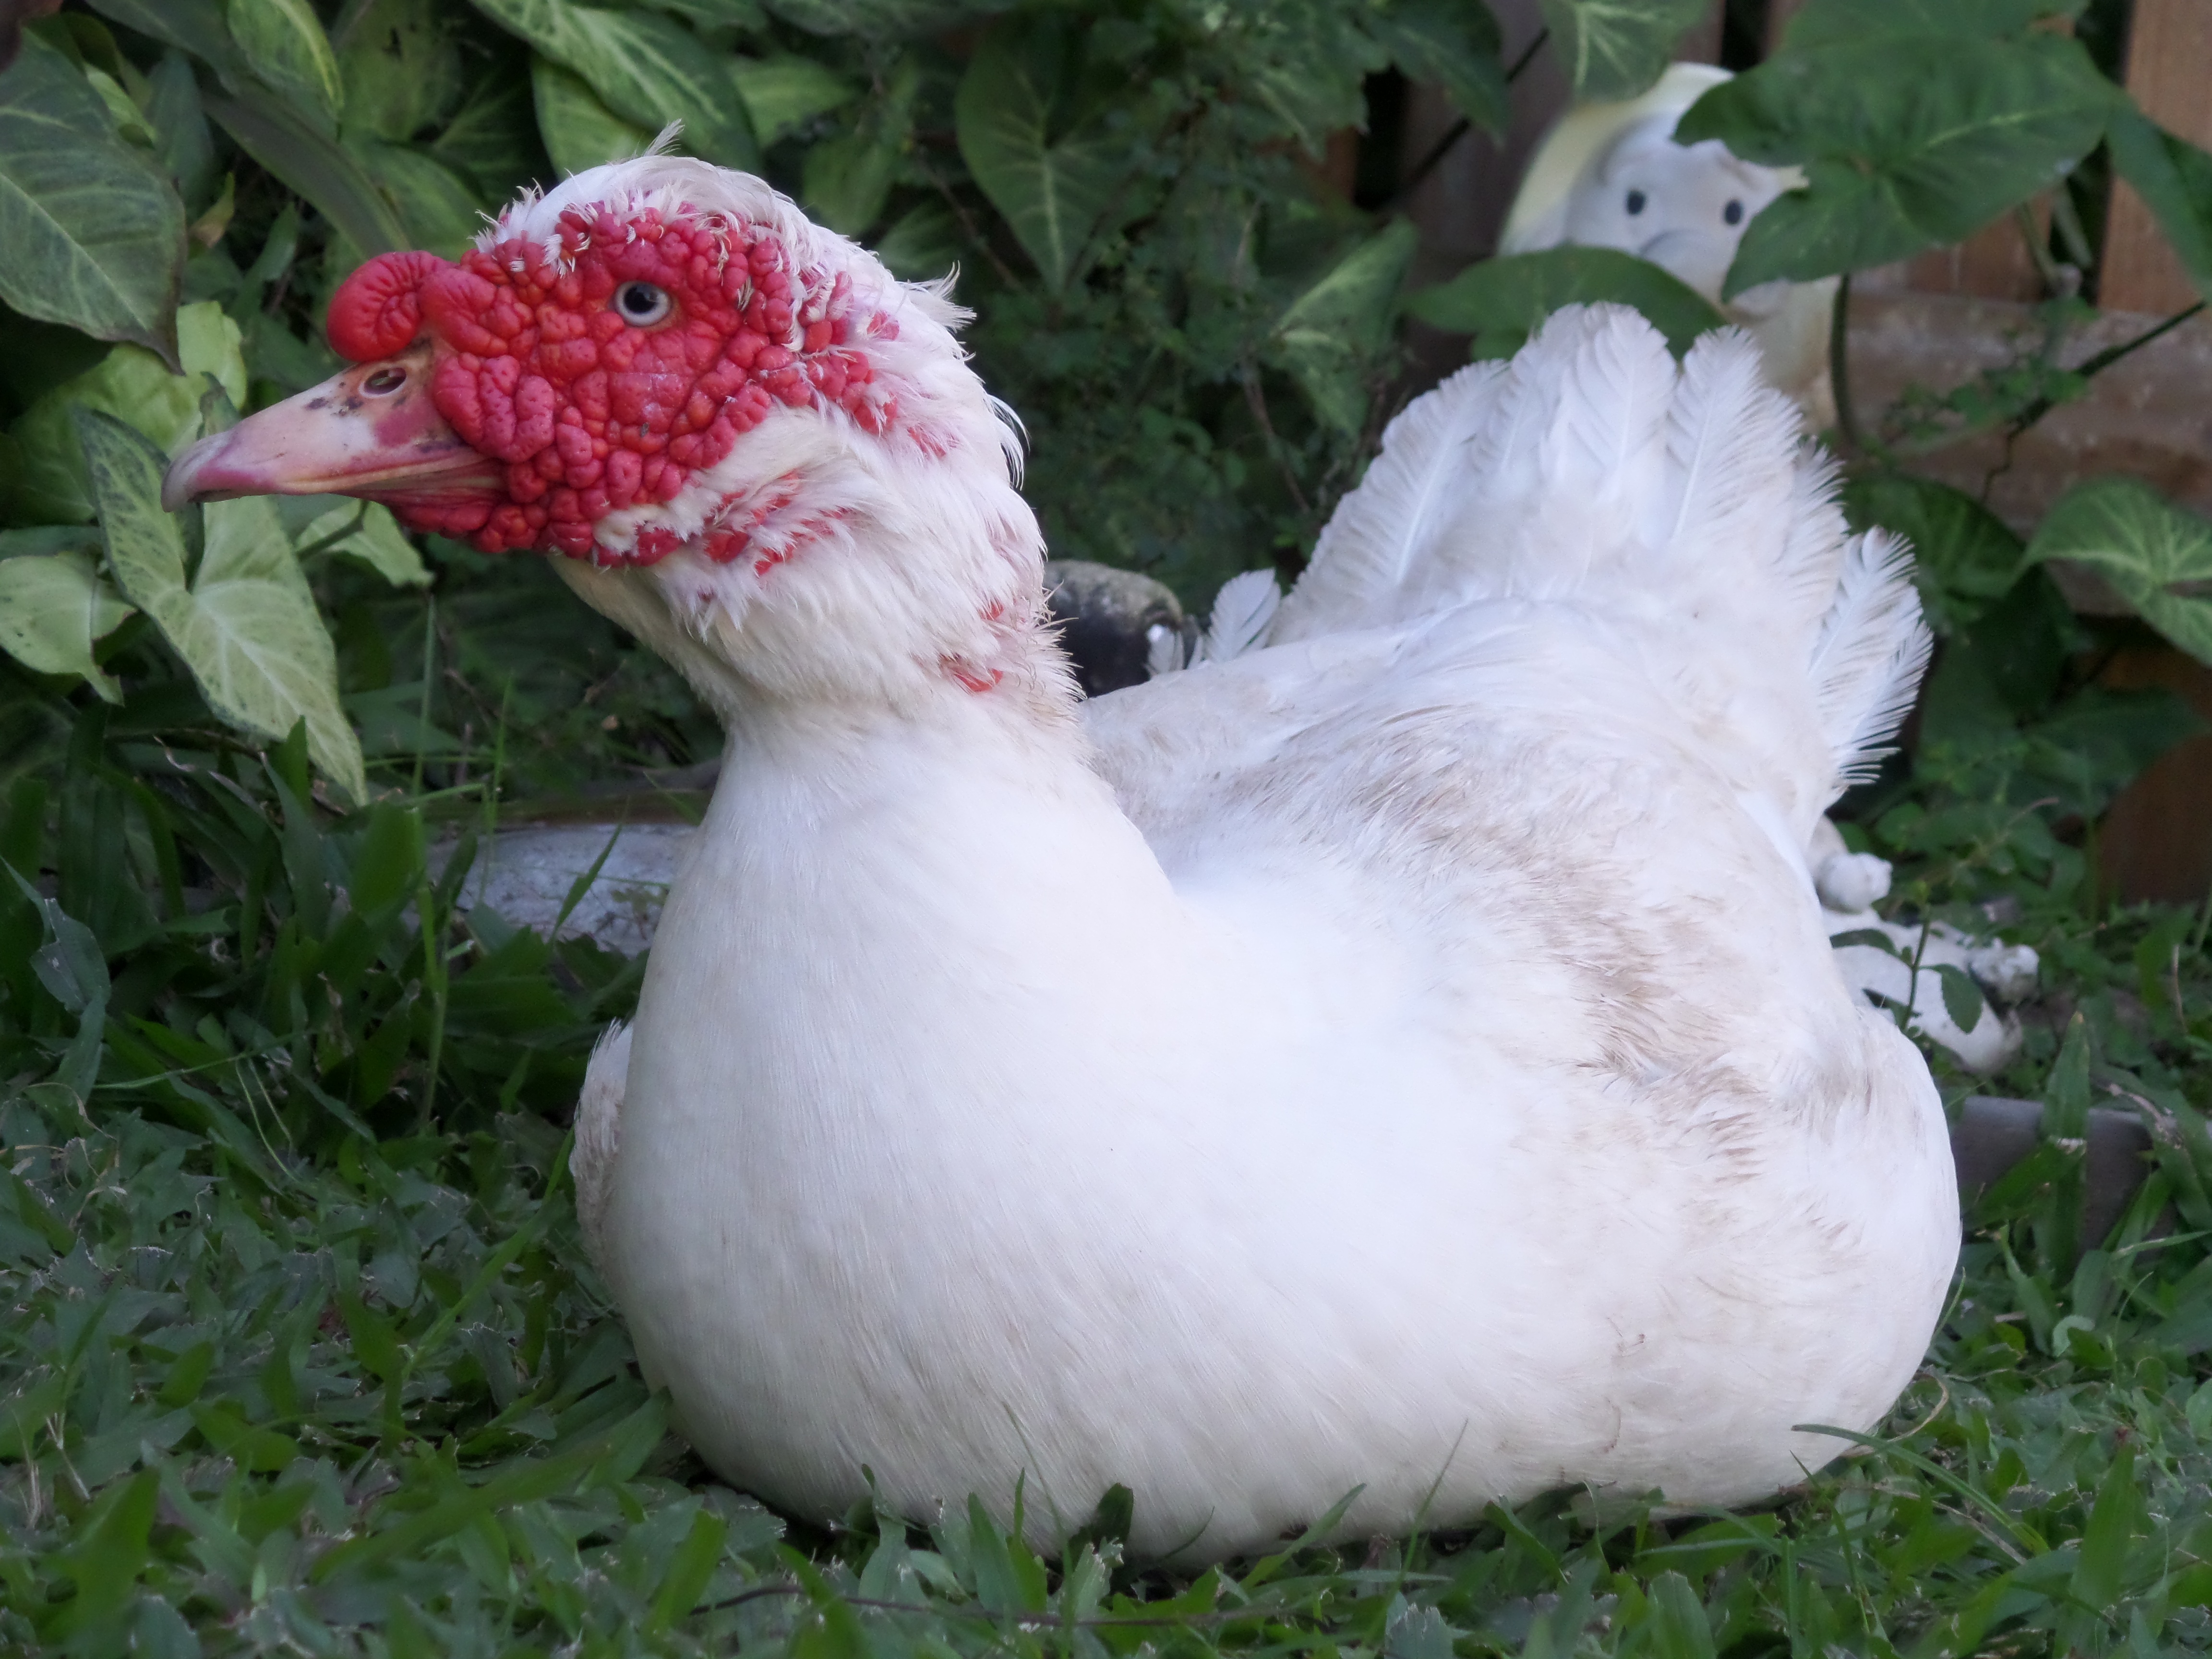
water, nature, bird, white, flower, animal, cute, male, thinking, love, pet, beak, peaceful, chicken, friend, buddy, eyes, happy, compassion, galliformes, head, look, vertebrate, expression, day, character, soul, water bird, tender, gaze, gentle, content, pal, companion, phasianidae, loyal, loyalty, muscovy duck, domesticated turkey, grubby duck, beautiful soul